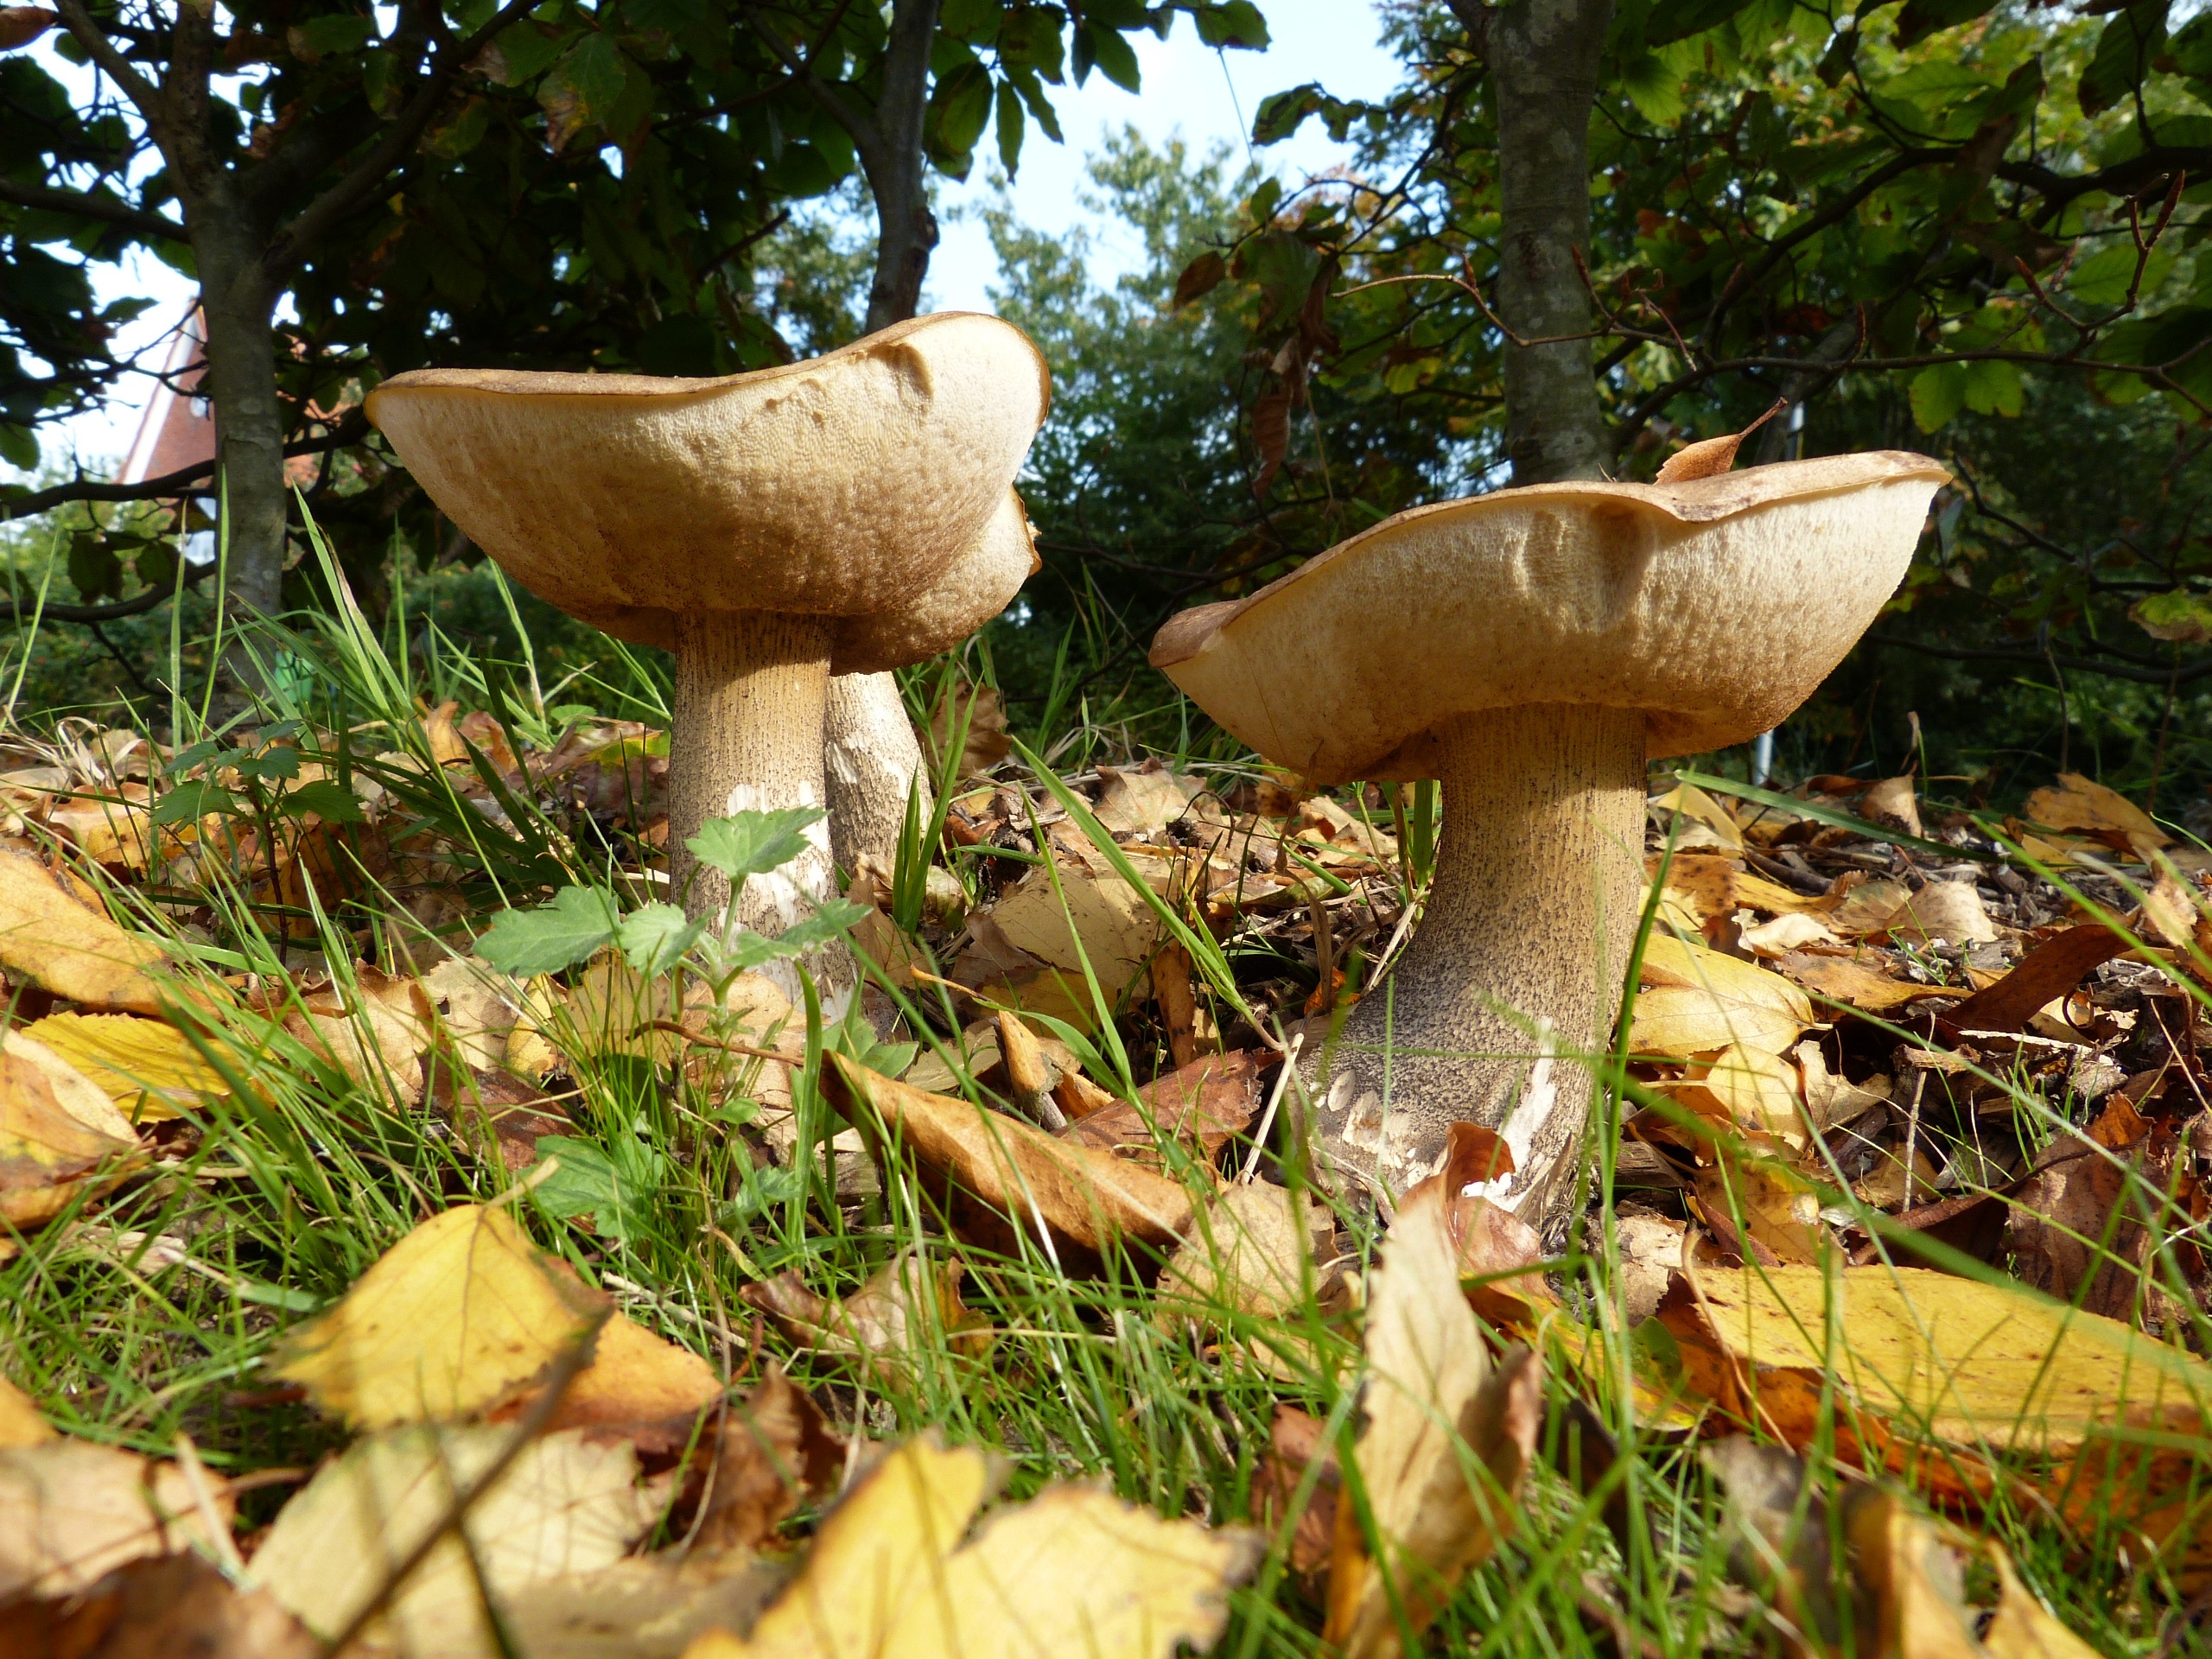
tree, nature, forest, jungle, autumn, botany, mushroom, close, fungus, mushrooms, rainforest, woodland, bolete, agaricus, oyster mushroom, edible mushroom, medicinal mushroom, agaricomycetes, agaricaceae, penny bun, pleurotus eryngii